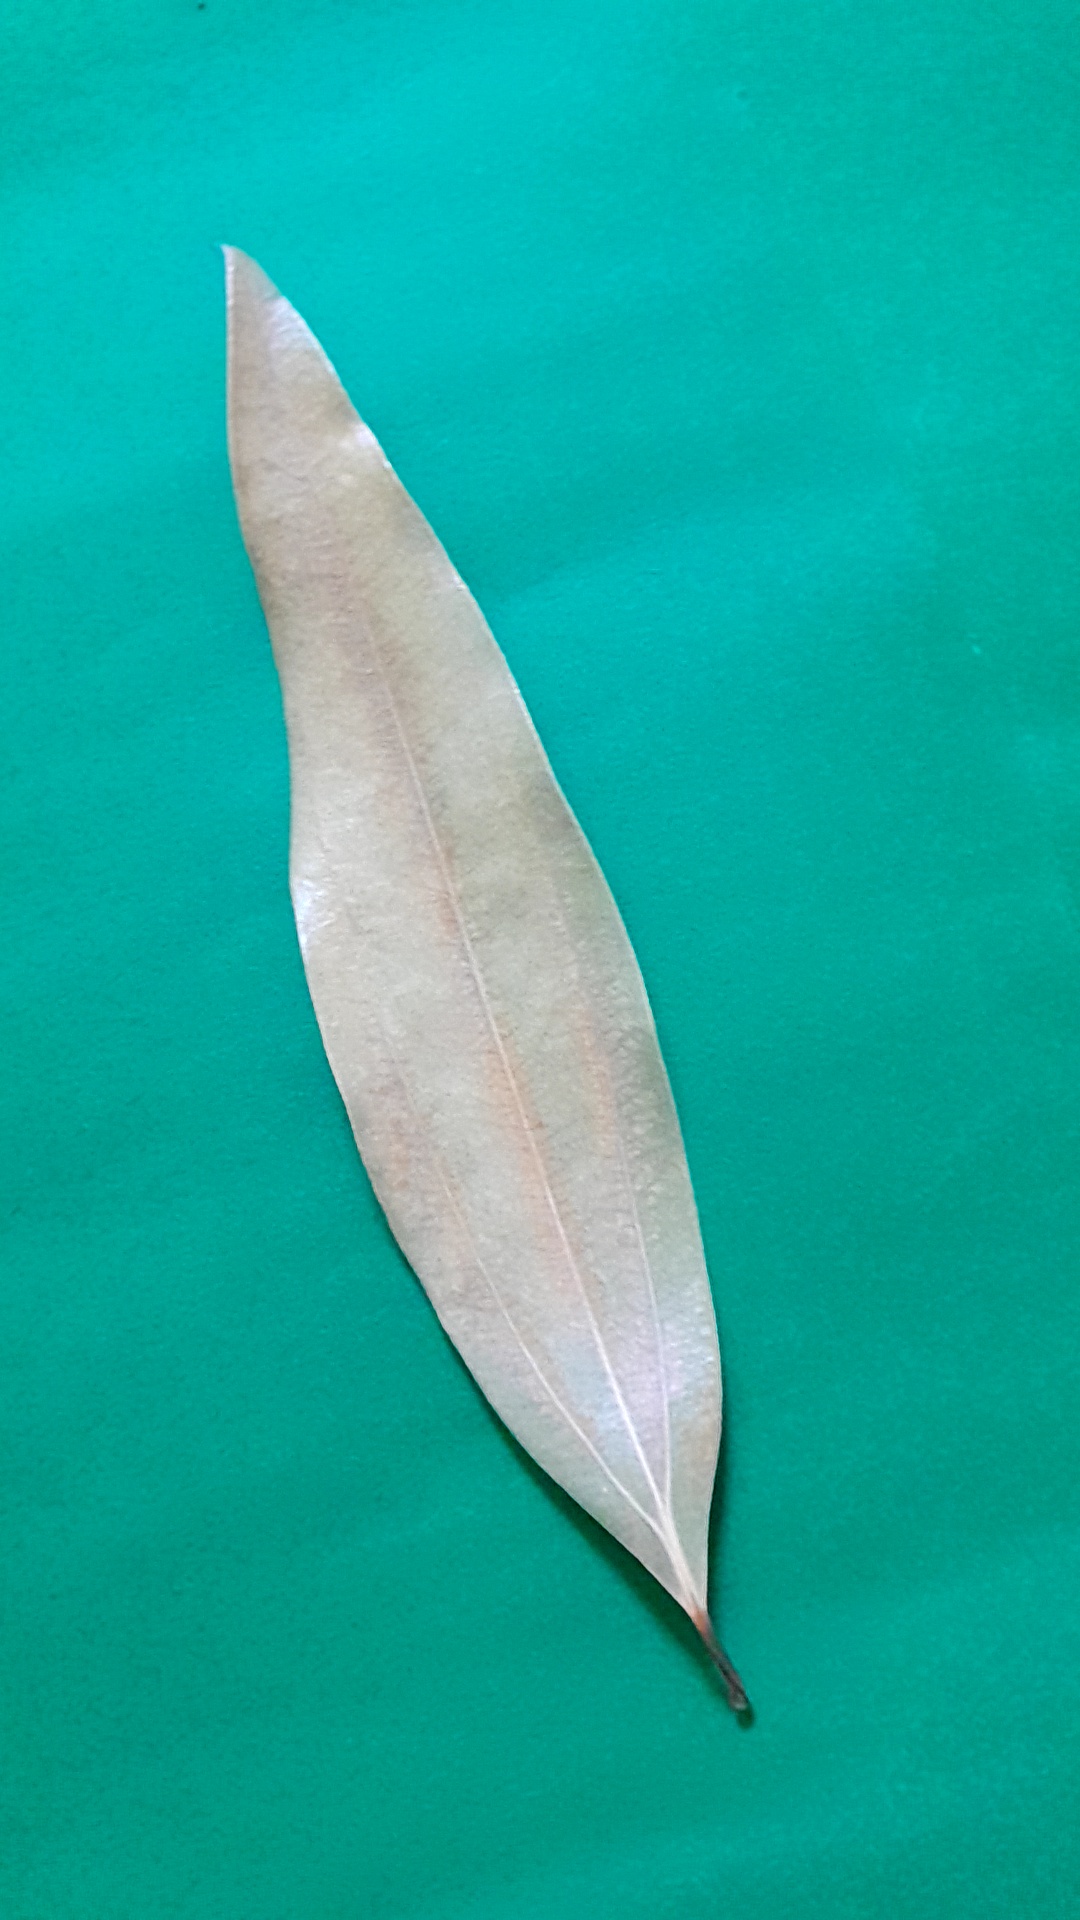
Label: Dry Leaf